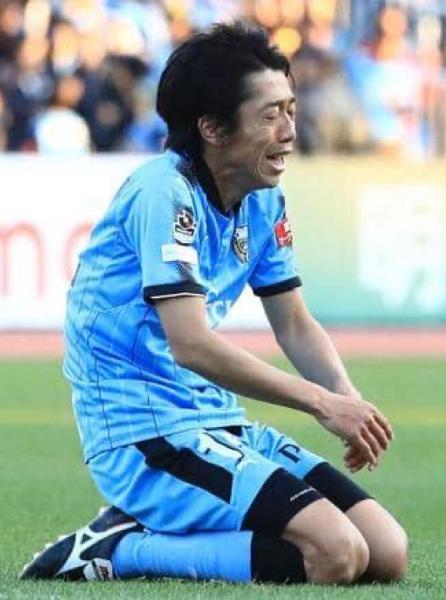
回答: 手は横に~♪︎あら危ない♪︎が避けきれず